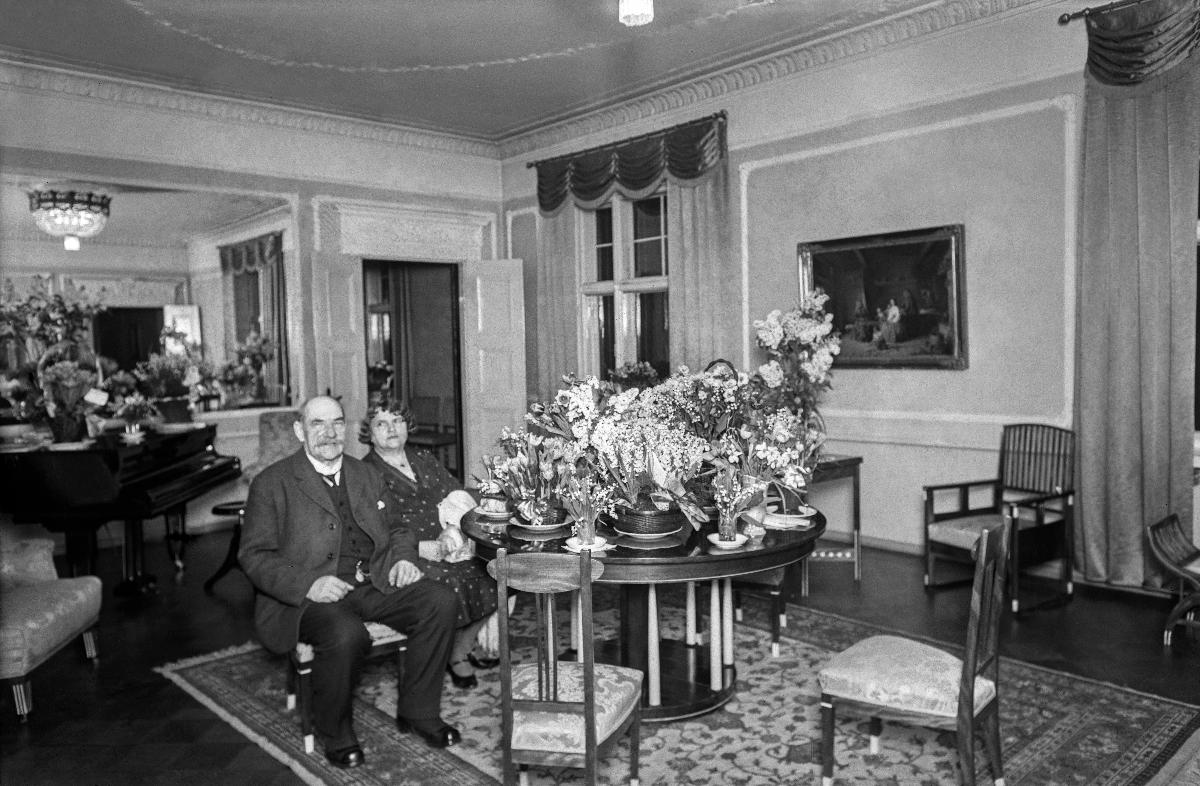
Vastavalittu presidentti P.E. Svinhufvud
Den nyligen valda presidenten P.E. Svinhufvud; The newly elected President of Finland P.E. Svinhufvud
sisällön kuvaus: Vastavalittu presidentti P. E. Svinhufvud ja rouva Svinhufvud pääministerin virka-asunnossa Helsingissä 18.2.1931. content description: The newly elected  President of Finland P. E. Svinhufvud and Mrs. Svinhufvud in Helsinki 18.2.1931. innehållsbeskrivning: Nyvalda president P. E. Svinhufvud och fru Svinhufvud i statsministerns tjänstebostad i Helsingfors 18.2.1931.
Kuvaaja: Sundström, Hugo, kuvaaja
Vuosi: 1931
Paikka: Suomi, Uusimaa, Helsinki
Aiheet: presidentit; presidentinvaalit; puolisot; koti; HBL; presidents; presidential elections; spouses; home; politics; presidential election; spouse; presidenter; presidentval; makar; hem (boende); politik; presidentsval; maka; hem